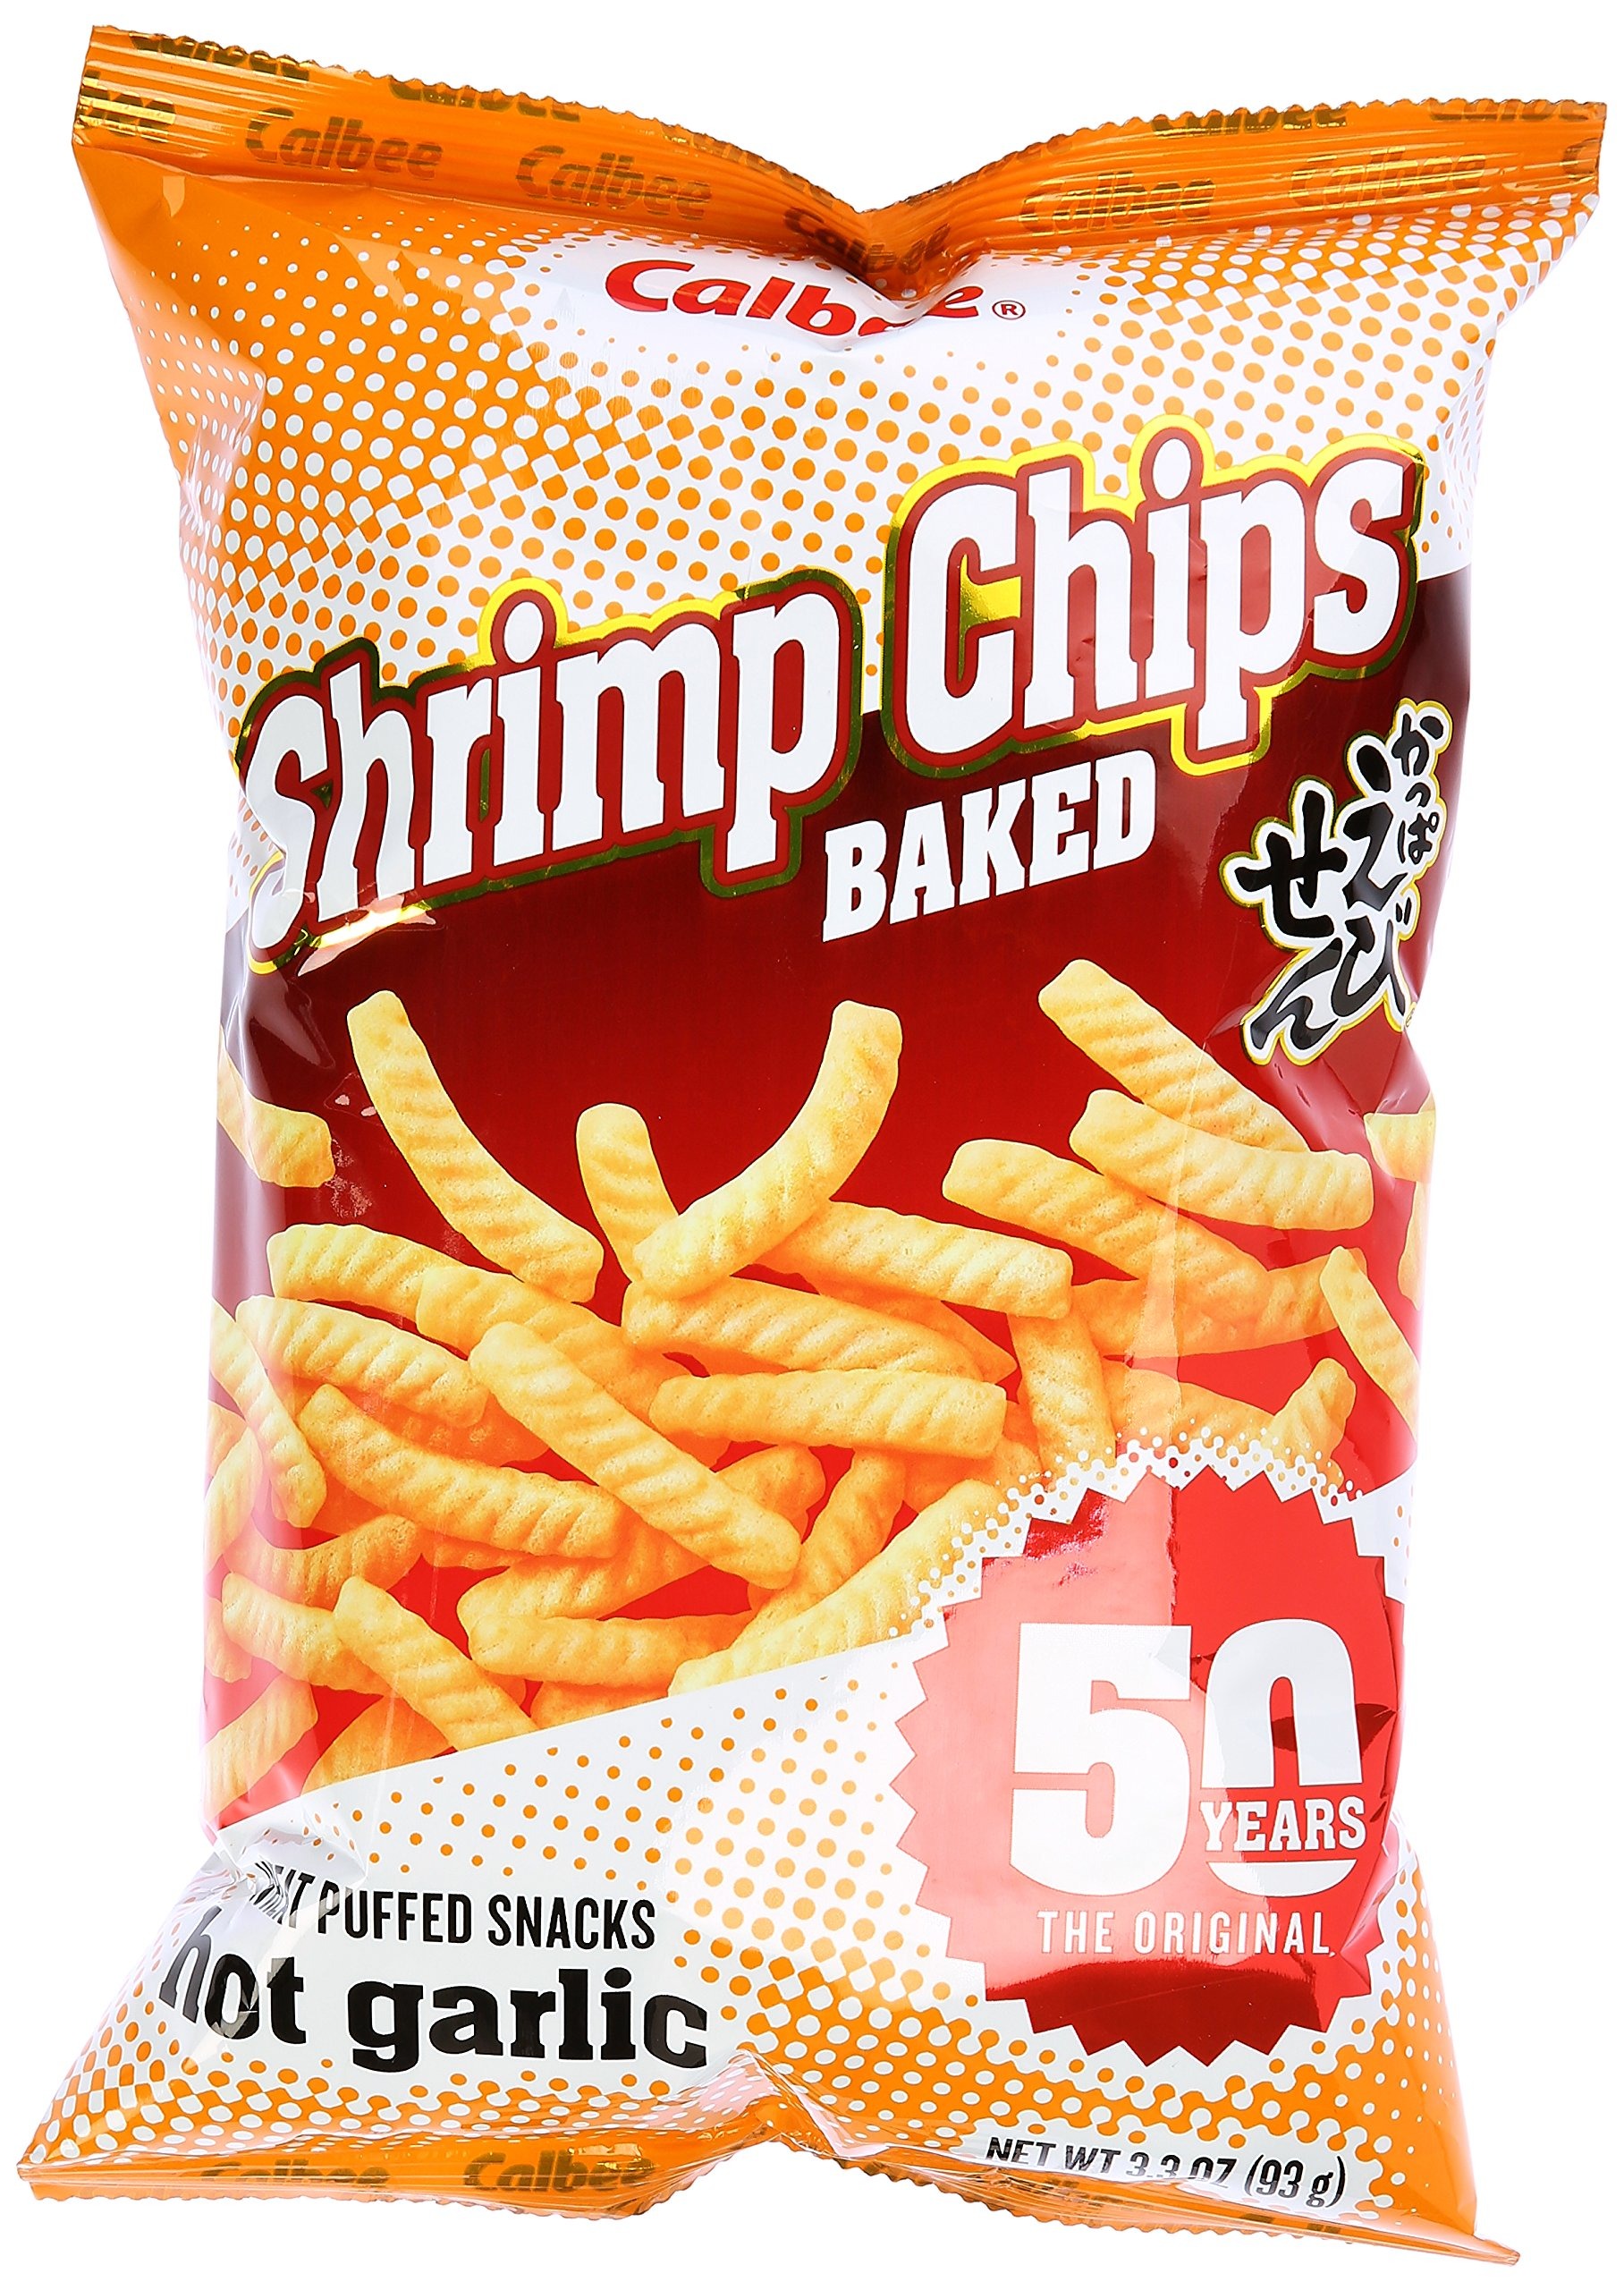
Item Name: Calbee Chips Shrimp Garlic, 3.3 Oz
Bullet Point 1: Item Package Length: 5.08cm
Bullet Point 2: Item Package Width: 17.78cm
Bullet Point 3: Item Package Height: 22.86cm
Bullet Point 4: Item Package Weight: 0.907 kilograms
Value: 3.3
Unit: Ounce

Price: 3.99